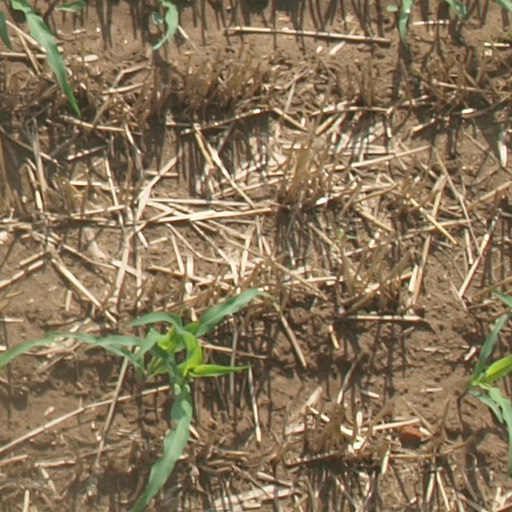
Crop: maize; corn